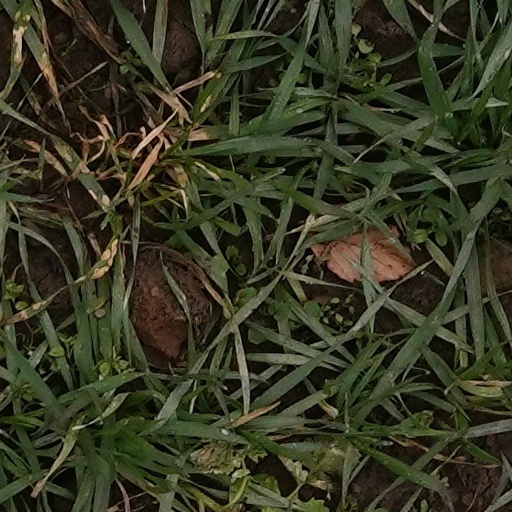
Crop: wheat